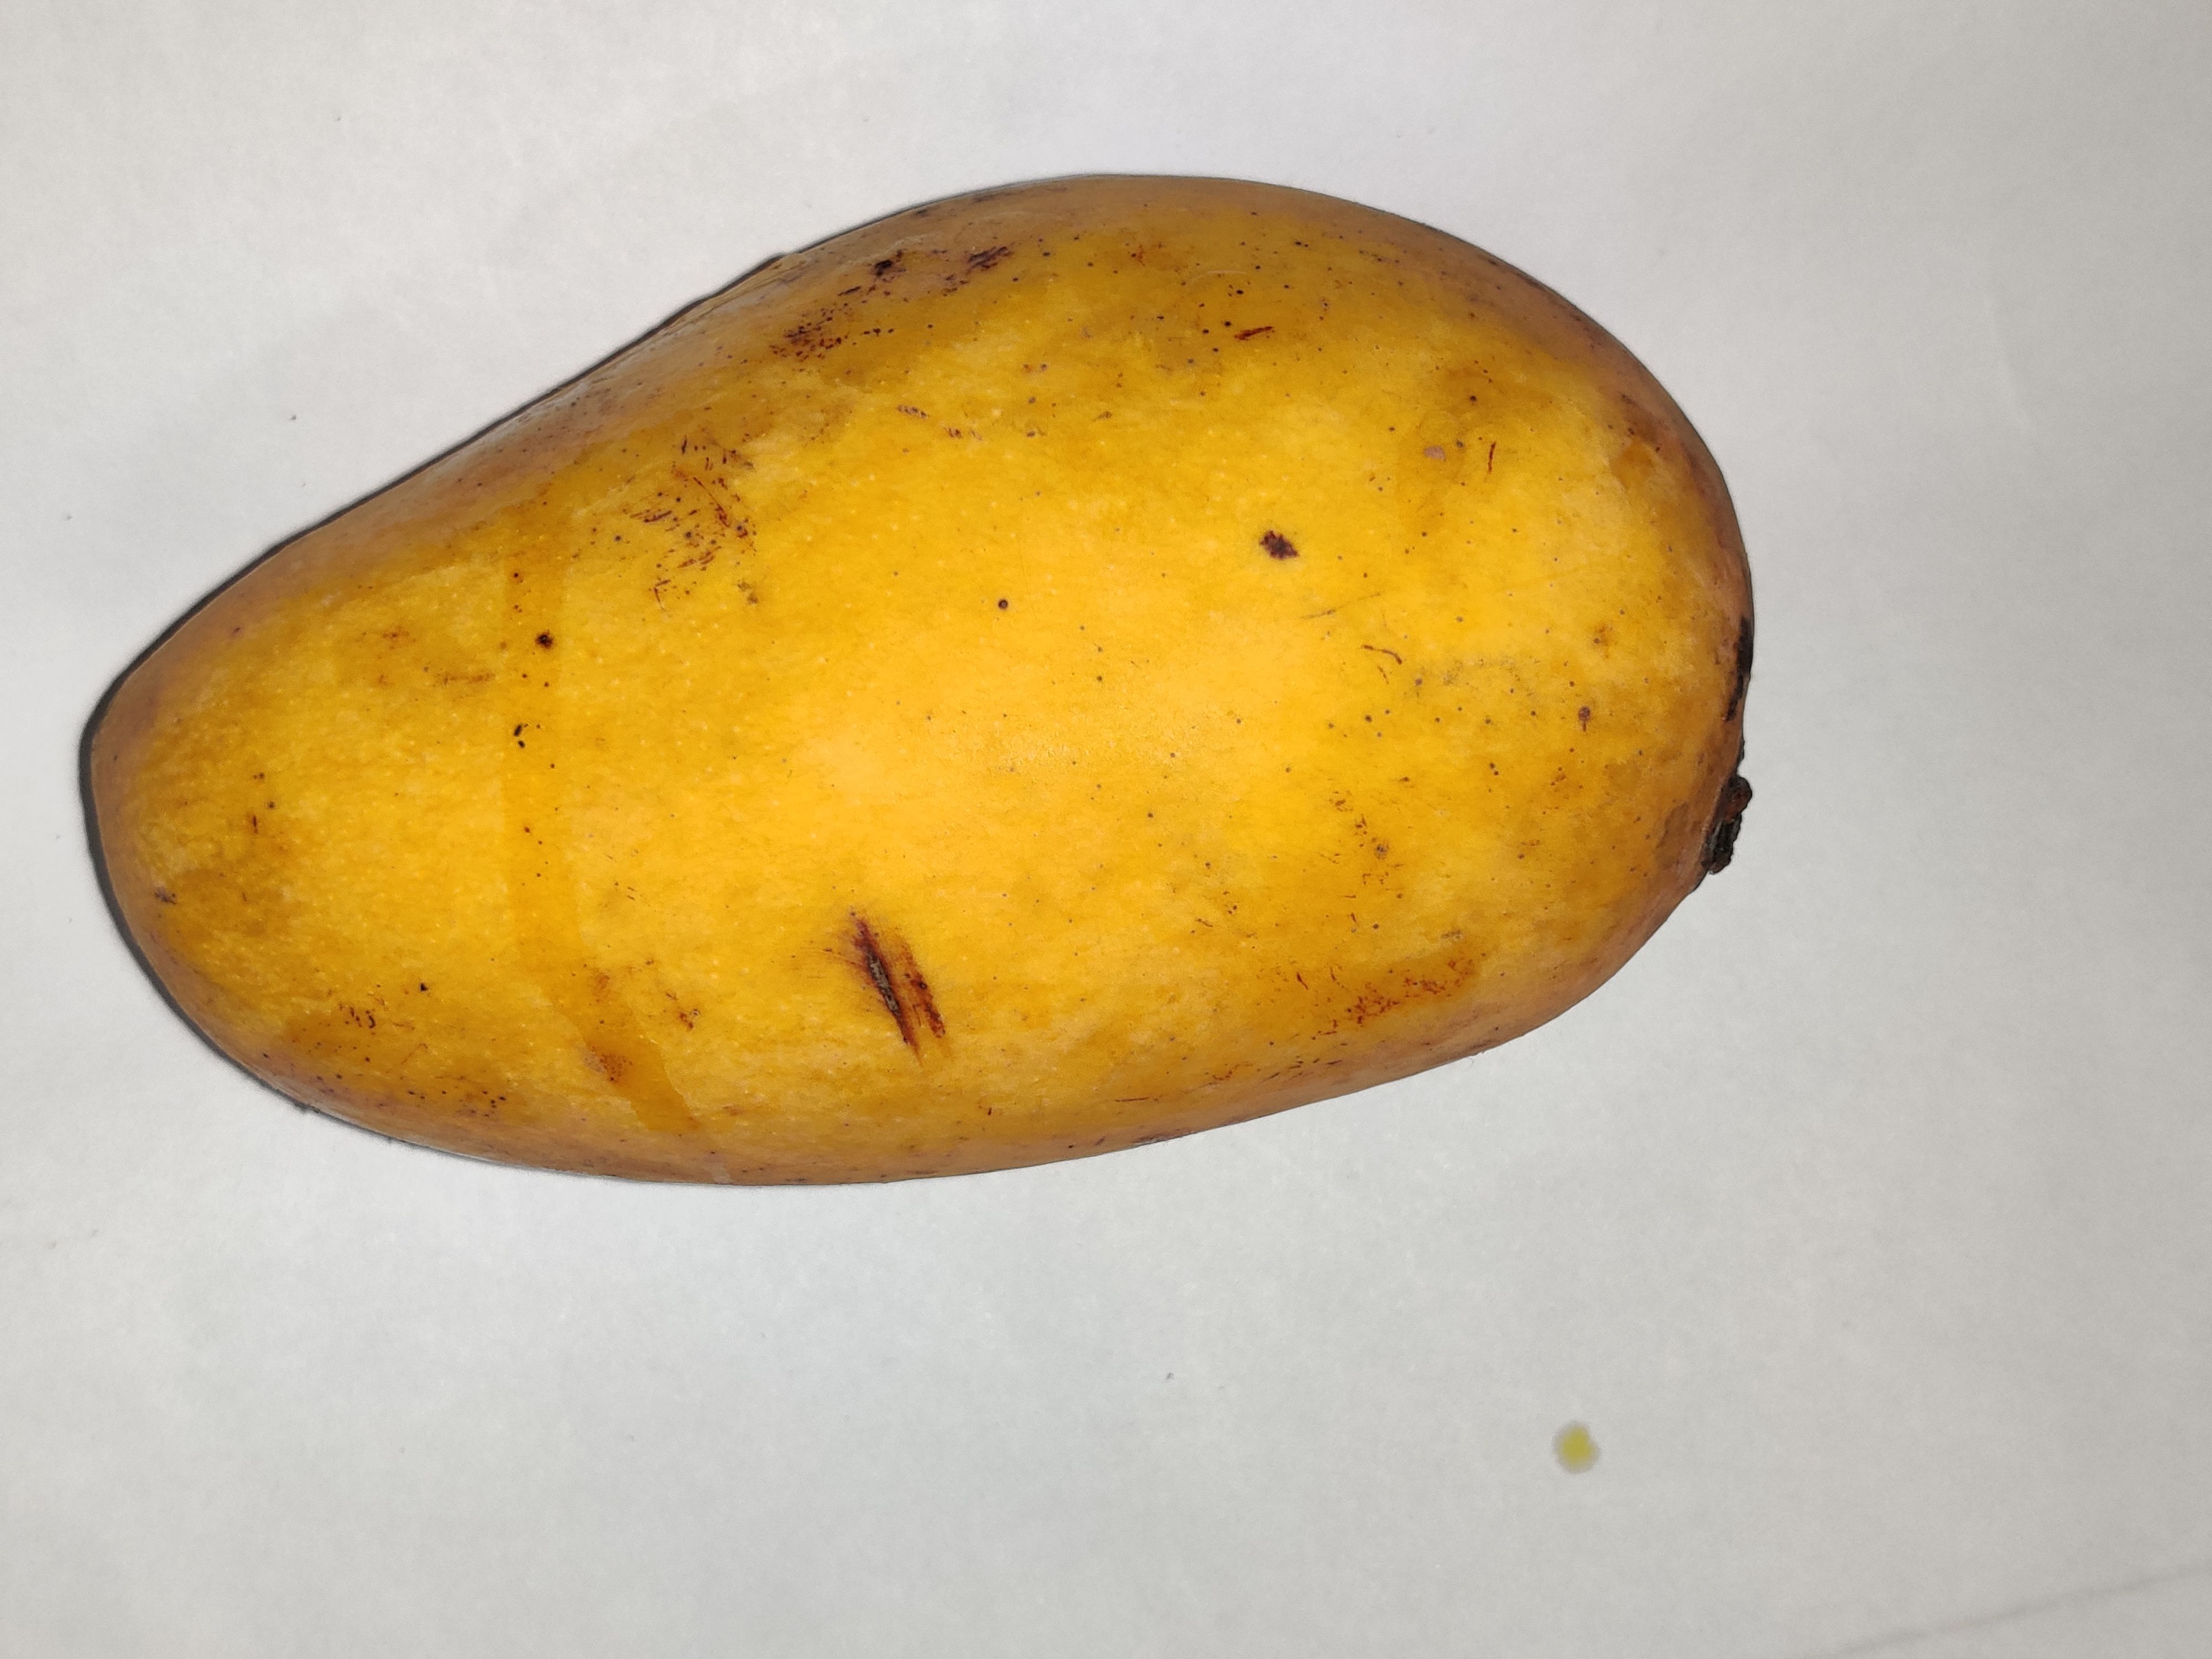
Fruit: mango
Grade: 2nd-grade